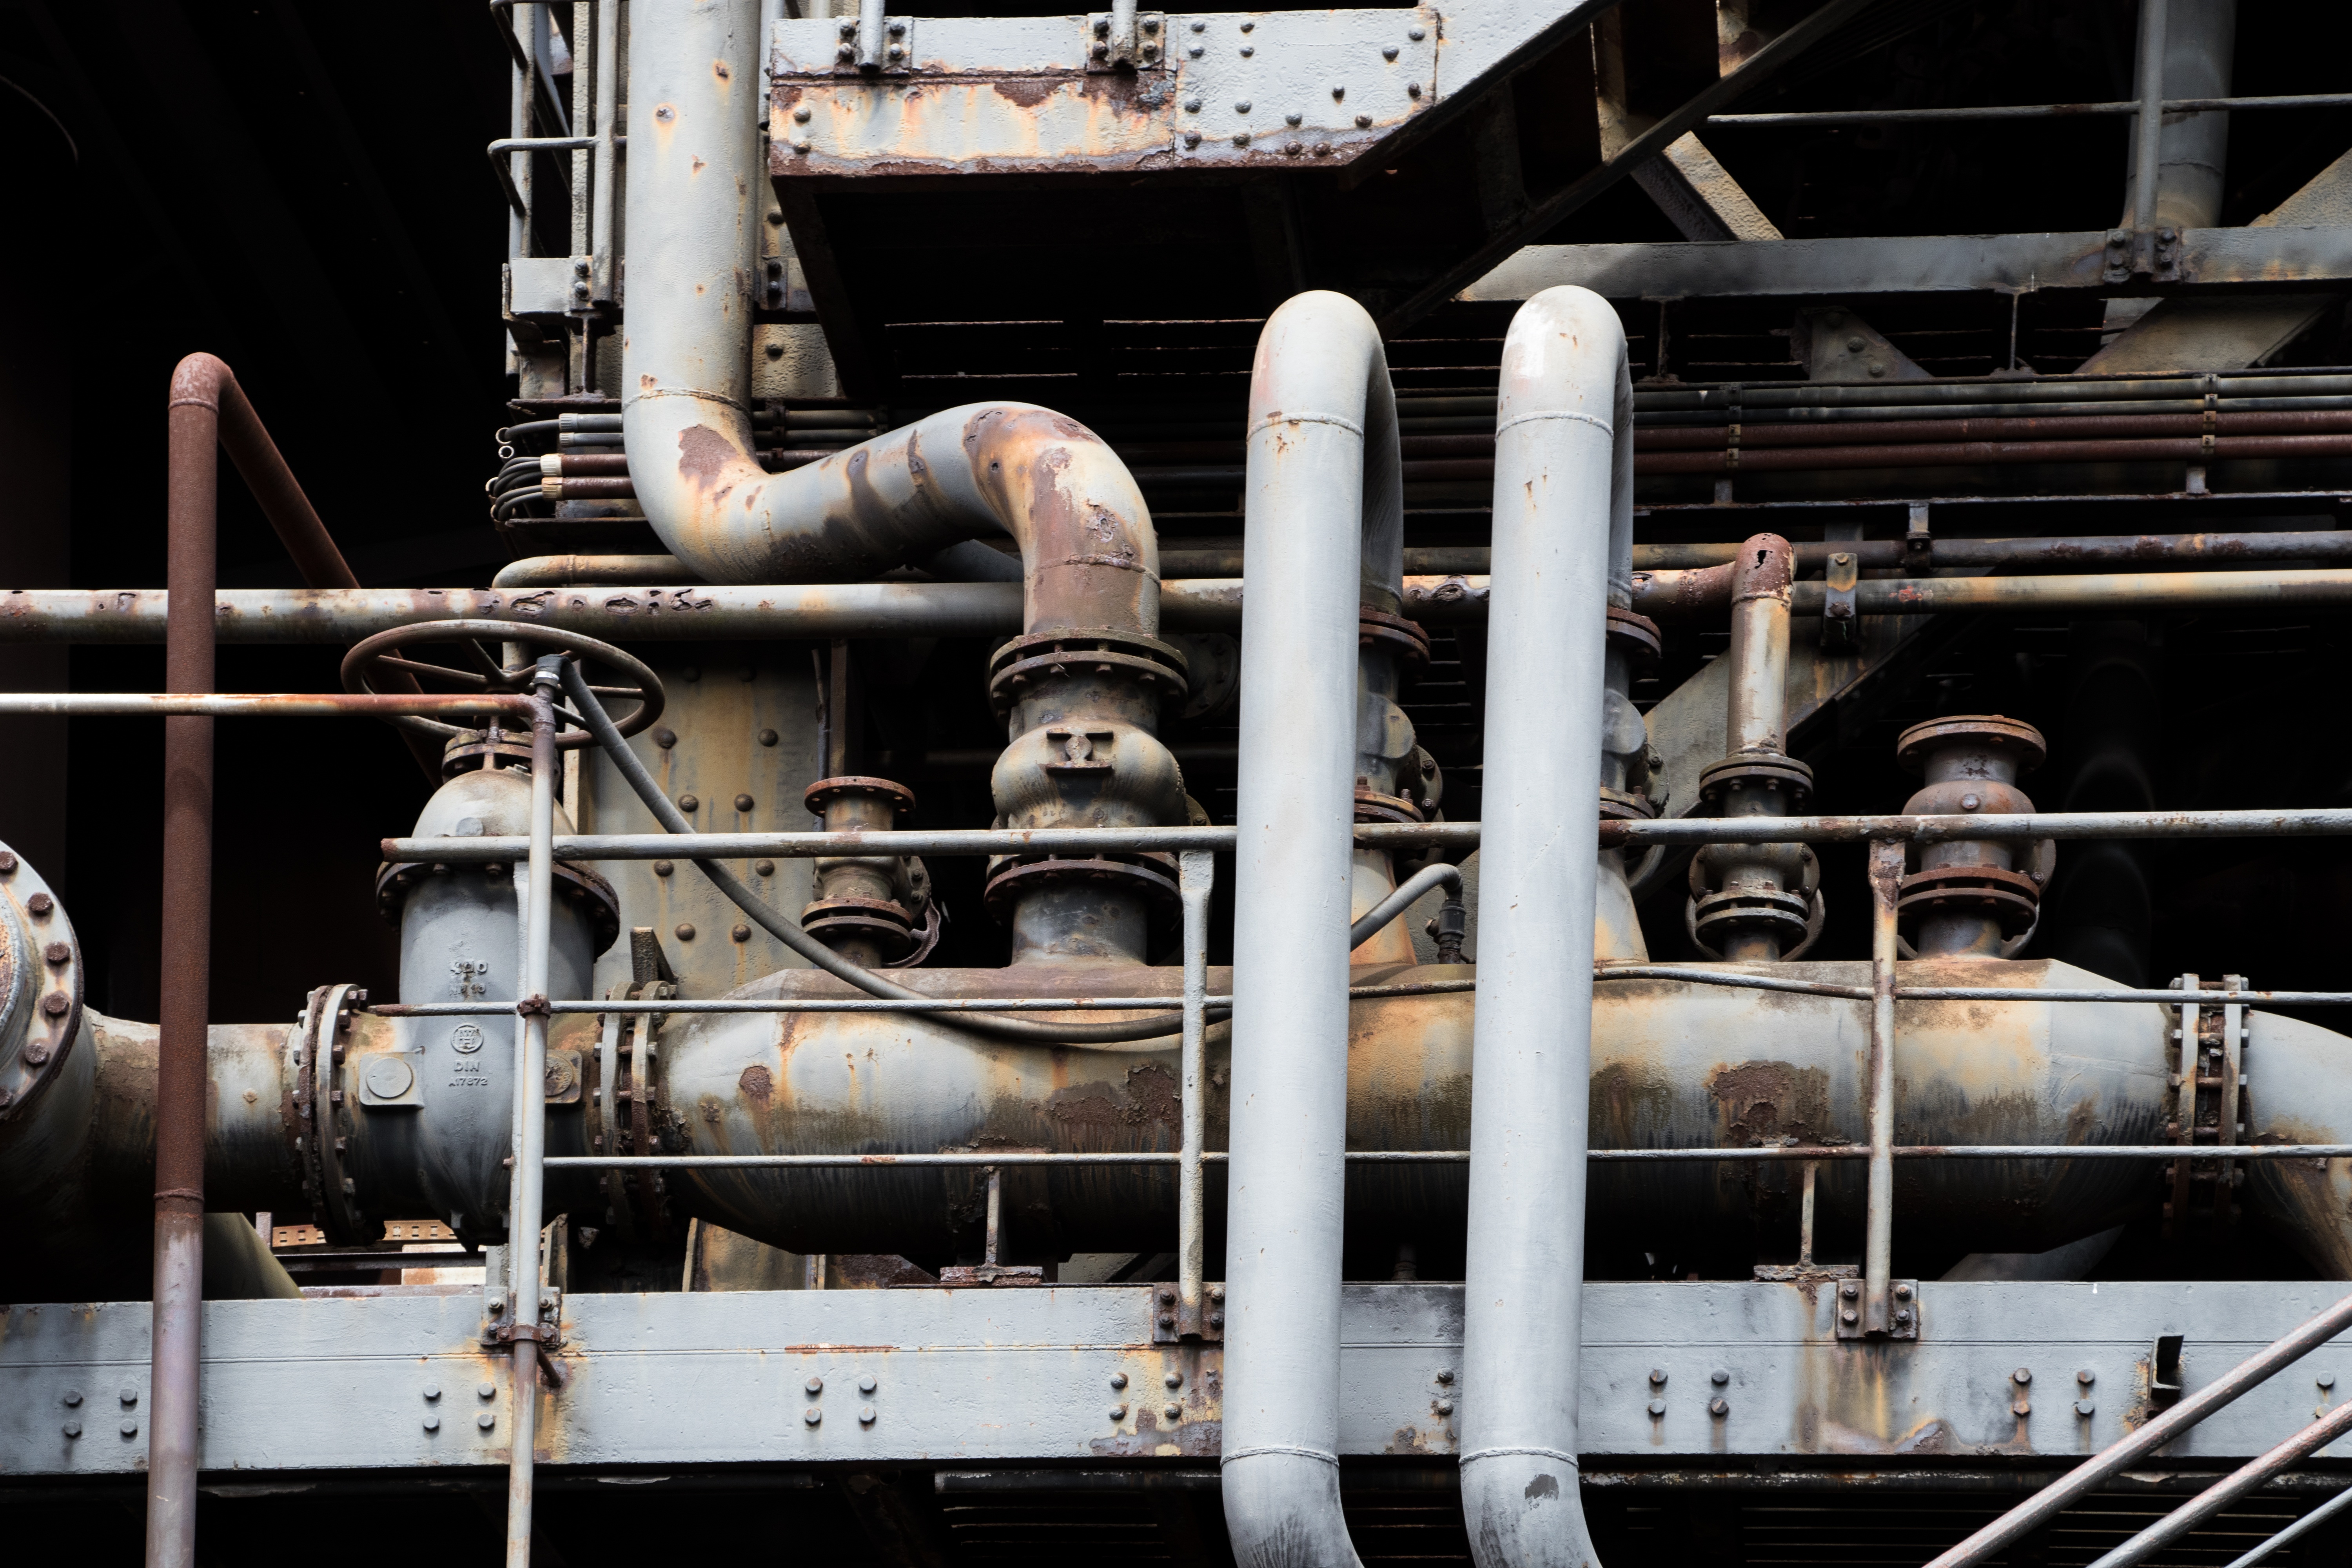
architecture, building, old, steel, vehicle, factory, industry, decay, old building, places of interest, pipes, rusty, steam engine, tourist attraction, duisburg, leave, stainless, pipeline, industrial plant, lost places, factory building, old factory, industrial architecture, blast furnace, heavy industry, industrial park, steel mill, north landscape park, aircraft engine